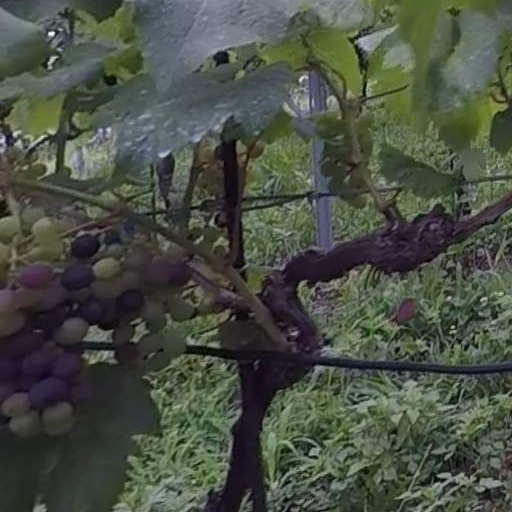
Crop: grape